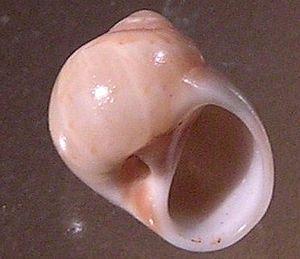
Eunaticina est un genre de mollusques gastéropodes de la famille des Naticidae. L'espèce-type est Eunaticina papilla.
Les Naticidae sont une famille de mollusques de la classe des gastéropodes, et de l'ordre des Littorinimorpha.